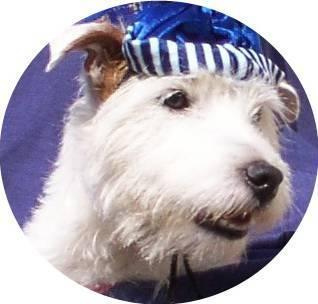
dog